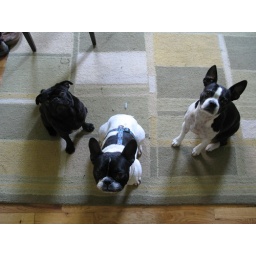
The 3 dogs now living in my house